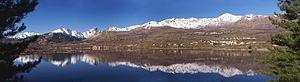
Le Niolu, un monde haut-perché, entouré des plus hauts sommets de l'île
La Paglia Orba est un sommet montagneux du massif du Cinto en Corse. Elle s'élève à 2 525 mètres d'altitude, à la jonction amont des vallées du Golo et de la Cavicchia. Relativement isolé, ce sommet remarquable par sa silhouette caractéristique en forme de dent domine la vallée du Fango et la côte occidentale de l'île.
Le Monte Cinto est le plus haut sommet de Corse et culmine à 2 706 m. Il est le point culminant du massif du même nom, dans le nord-ouest de l'île.